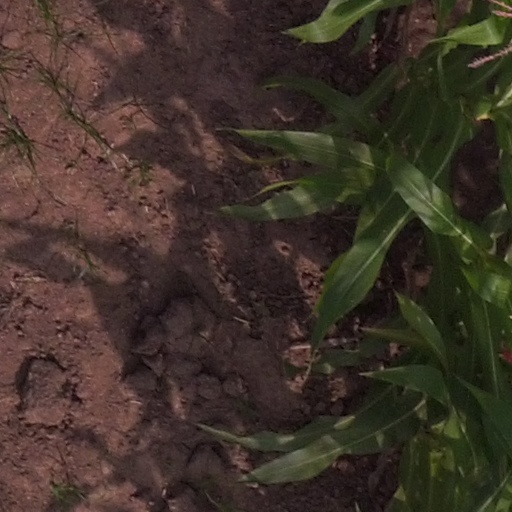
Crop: maize; corn